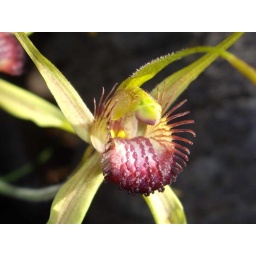
Stop 1 : Day bus trip around Perth to see indigenous ground orchids.